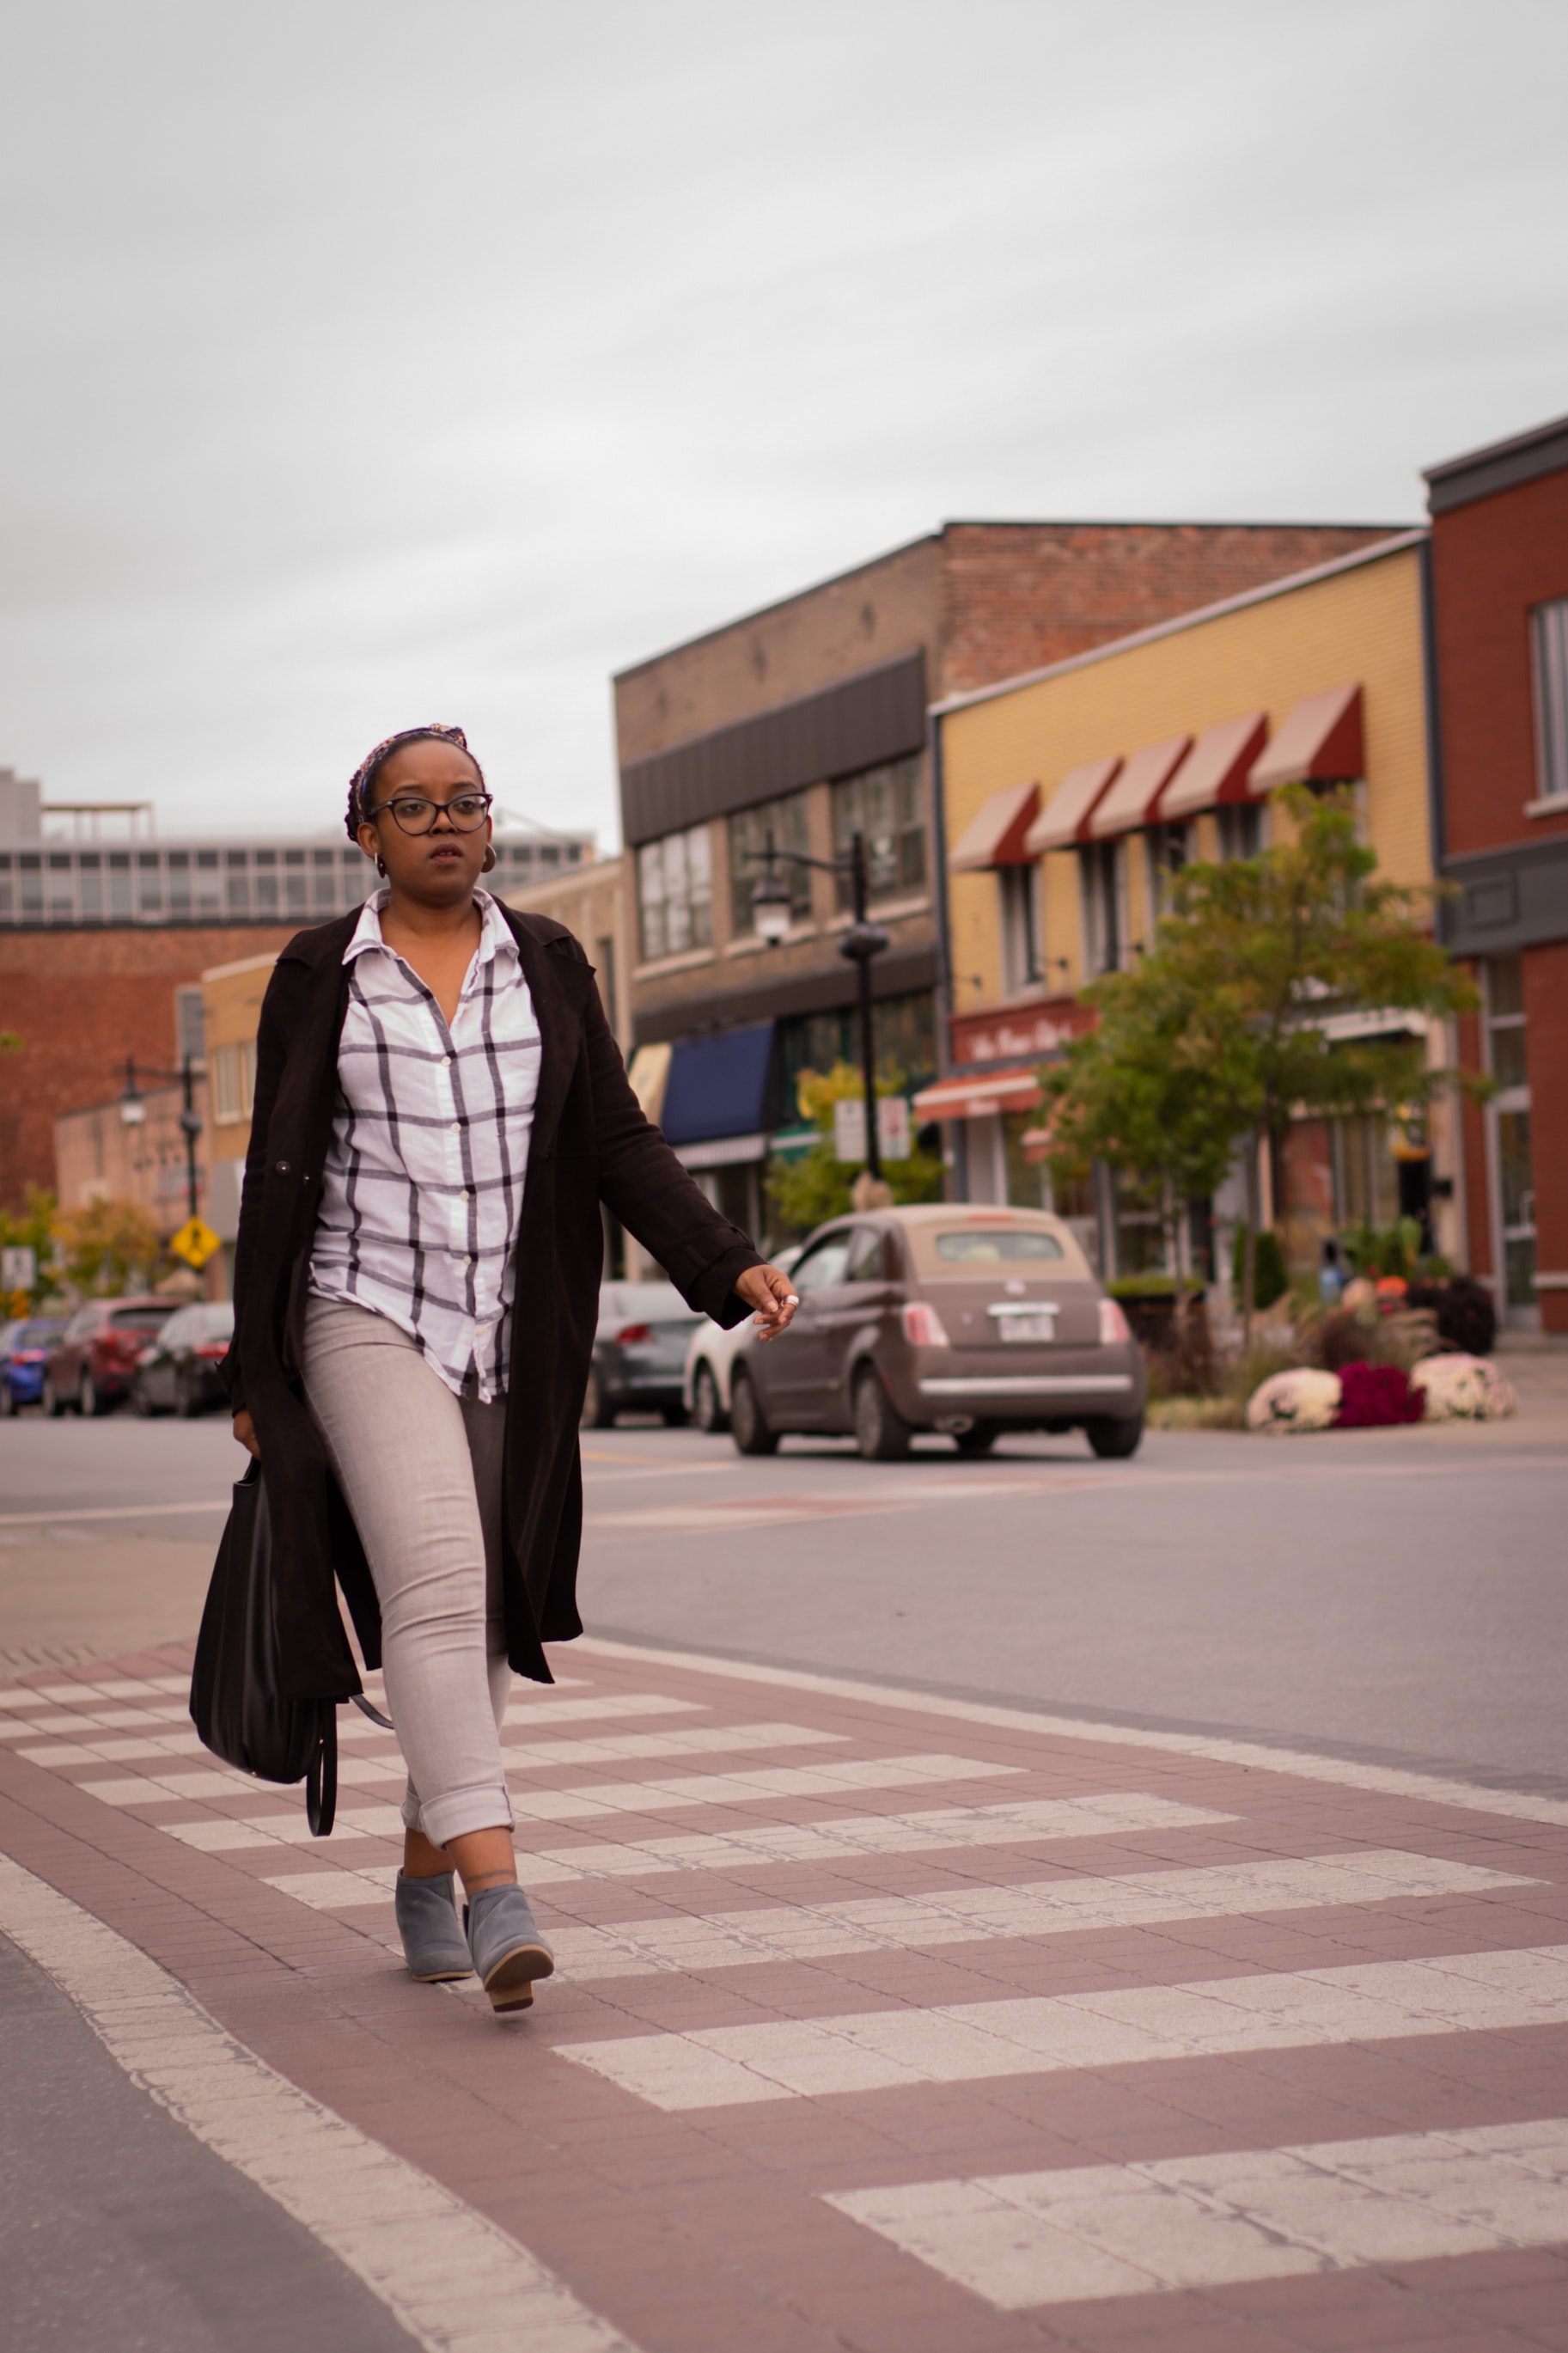
road, infrastructure, street, public space, urban area, town, vehicle, car, outerwear, pedestrian, city, girl, pattern, plaid, shoe, jeans, vacation